MV Dunedin Star

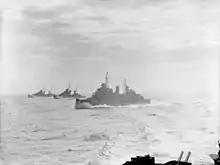
Part of the escort of Convoy GM 2 to Malta: Royal Navy cruisers , and

By August 1941, "Dunedin Star" was back in Britain. On 9 August, she left the Firth of Clyde with Convoy WS 8C to Scapa Flow, returning to the Clyde on 17 August. Then, with a Blue Star sister ship, , she took part in Operation Halberd to relieve the siege of Malta. On 17 September they left the Clyde with Convoy WS 011D, which at sea became Convoy WS 11X. The convoy was bound for Bombay but the ships for Operation Halberd detached in the North Atlantic and reached Gibraltar on 24 September. There eight merchant ships formed Convoy GM 2, which left the same day under heavy Royal Navy escort for Malta.